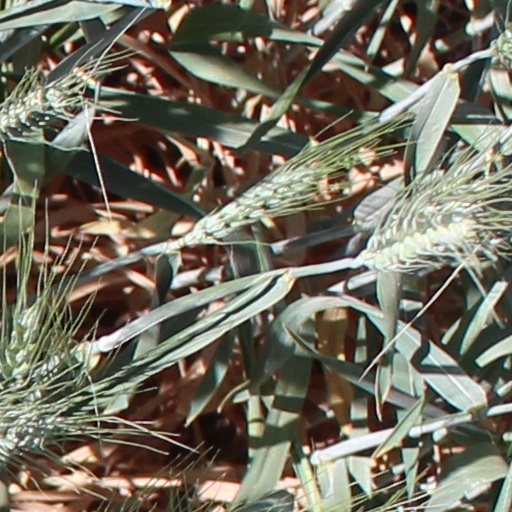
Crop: wheat